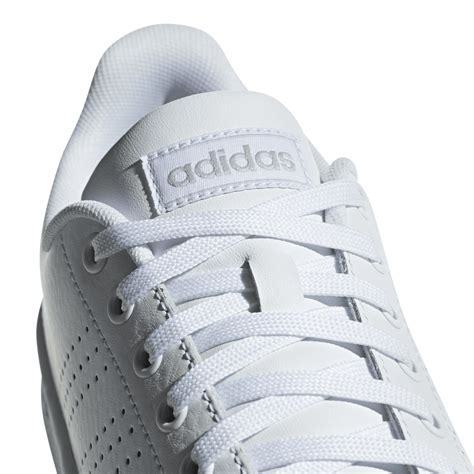
Brand: Adidas
Model: Advantage